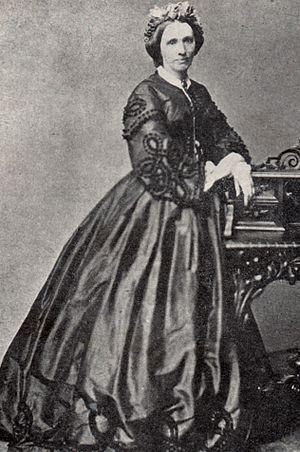
Luise Viktorine Rücker, mère du chancelier Bernhard von Bülow
Bernhard Heinrich Martin Karl von Bülow est un homme d'État allemand ayant occupé plusieurs postes politiques dont celui de ministre des Affaires étrangères de 1897 à 1900 et celui de chancelier impérial de 1900 à 1909.